Theresa Pulszky

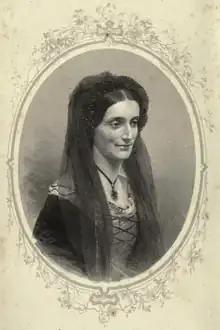
Lithograph of Theresa Pulszky (1852)

Theresa Pulszky (7 January 1819 – 4 September 1866), also known as Terézia Pulszky, was an Austro-Hungarian author and translator. Born in a Viennese family, she moved to Pest, Hungary after marrying her husband Ferenc Pulszky. Her experiences in Hungary and her subsequent escape from the country during the Hungarian Revolution of 1848 to London, England was written down in diary form and published in 1850 as the highly acclaimed book "Memoirs of a Hungarian Lady". She and her husband published several more works together from their later experiences and in translated Hungarian stories, poems, and culture for English audiences. Together with her family, she traveled across the United States alongside abdicated Hungarian leader Lajos Kossuth in 1853, resulting in another positively reviewed book on their experiences in America.